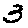
Label: 3